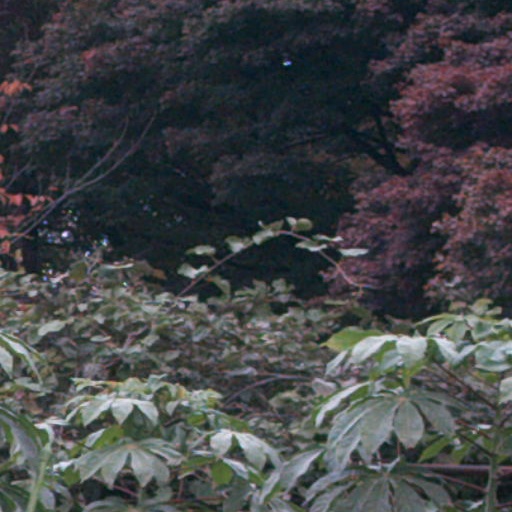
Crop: cassava